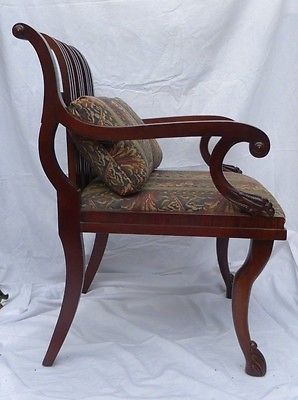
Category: chair